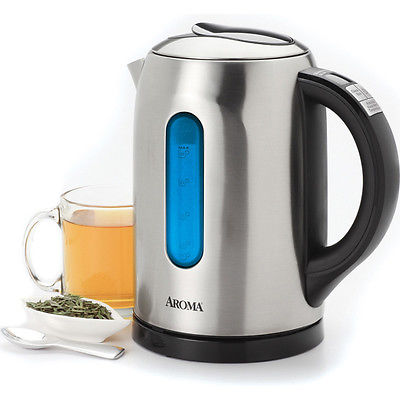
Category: kettle